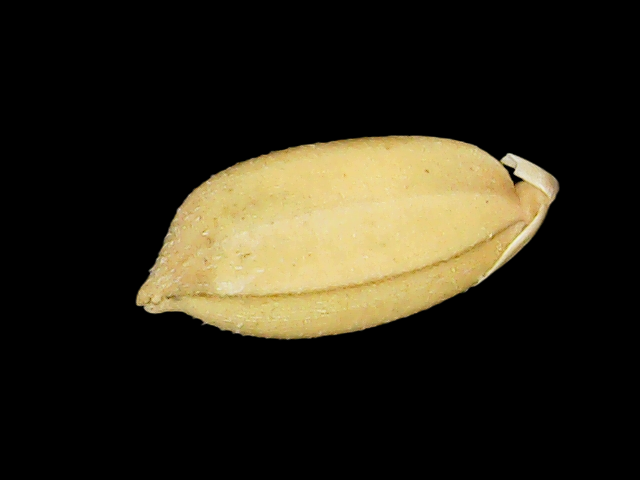
Rice variety: Binadhan08